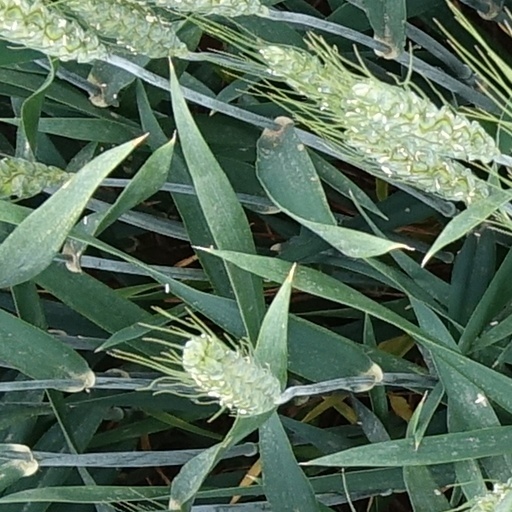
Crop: wheat